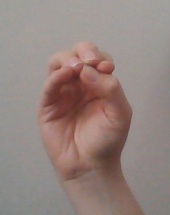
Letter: ha